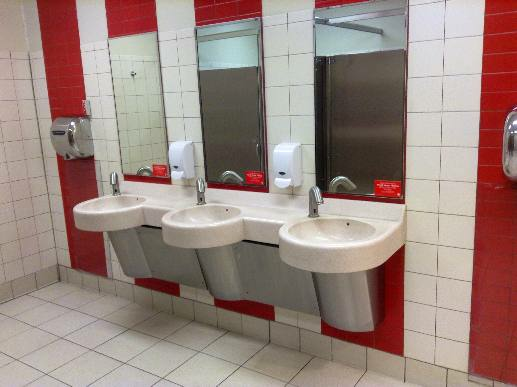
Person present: No